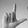
ASL letter: L